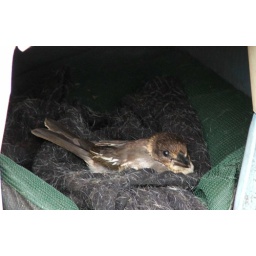
Our Adopted baby butcher bird in our dogs kennel